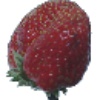
Label: Strawberry Wedge 1